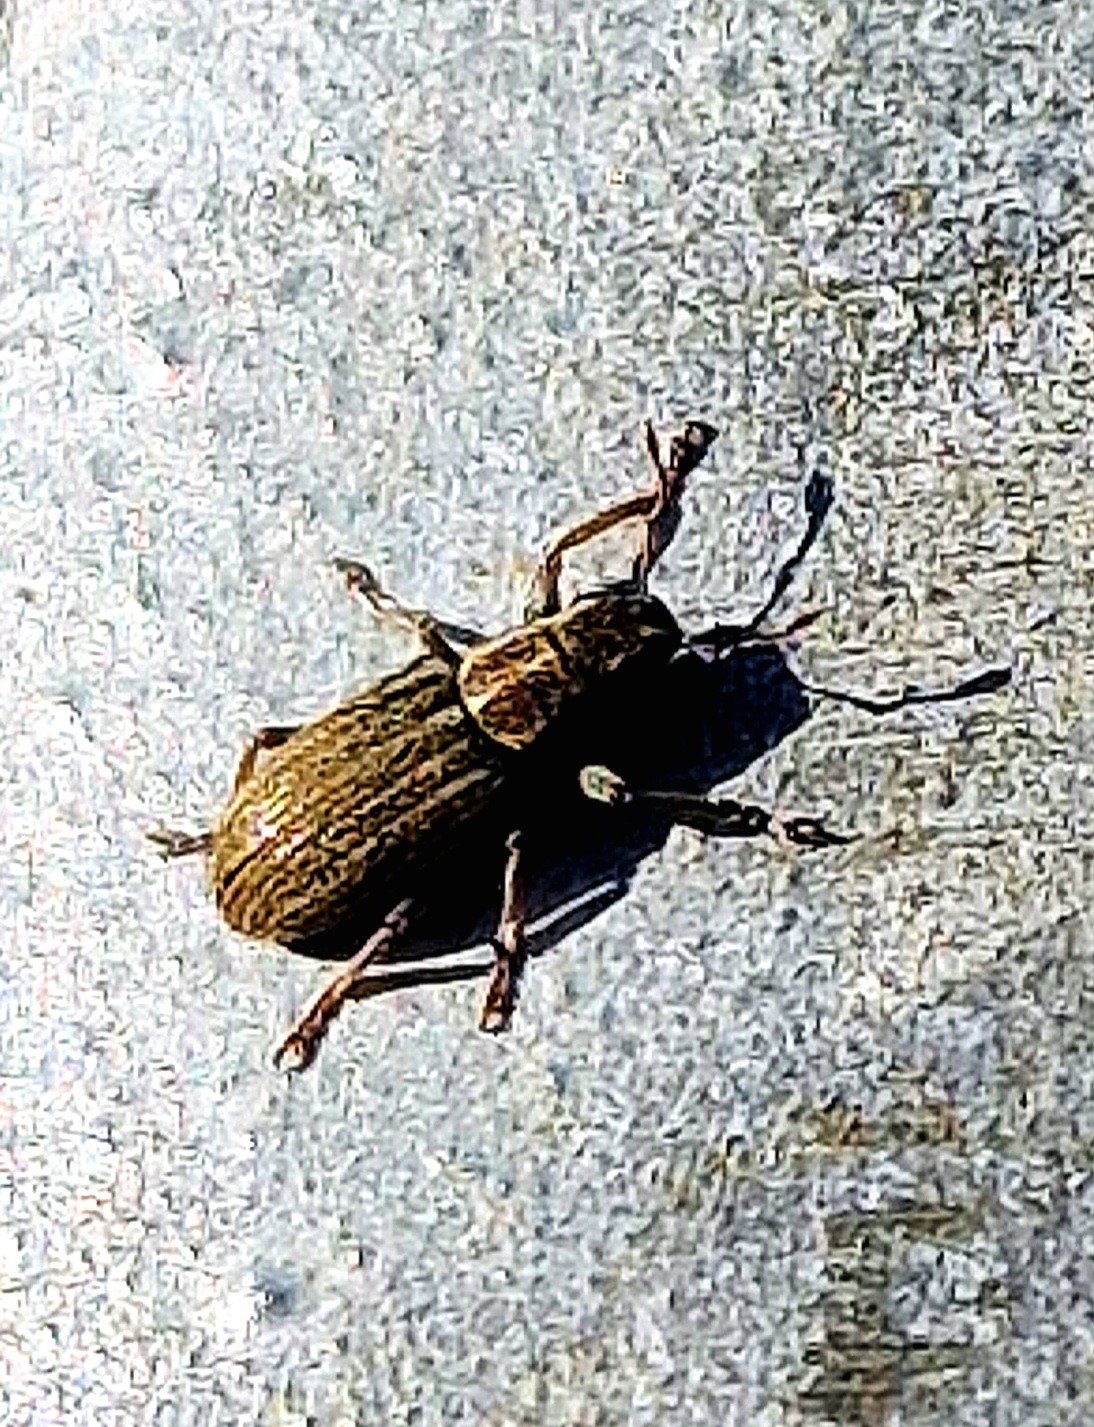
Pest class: pea_leaf_weevil